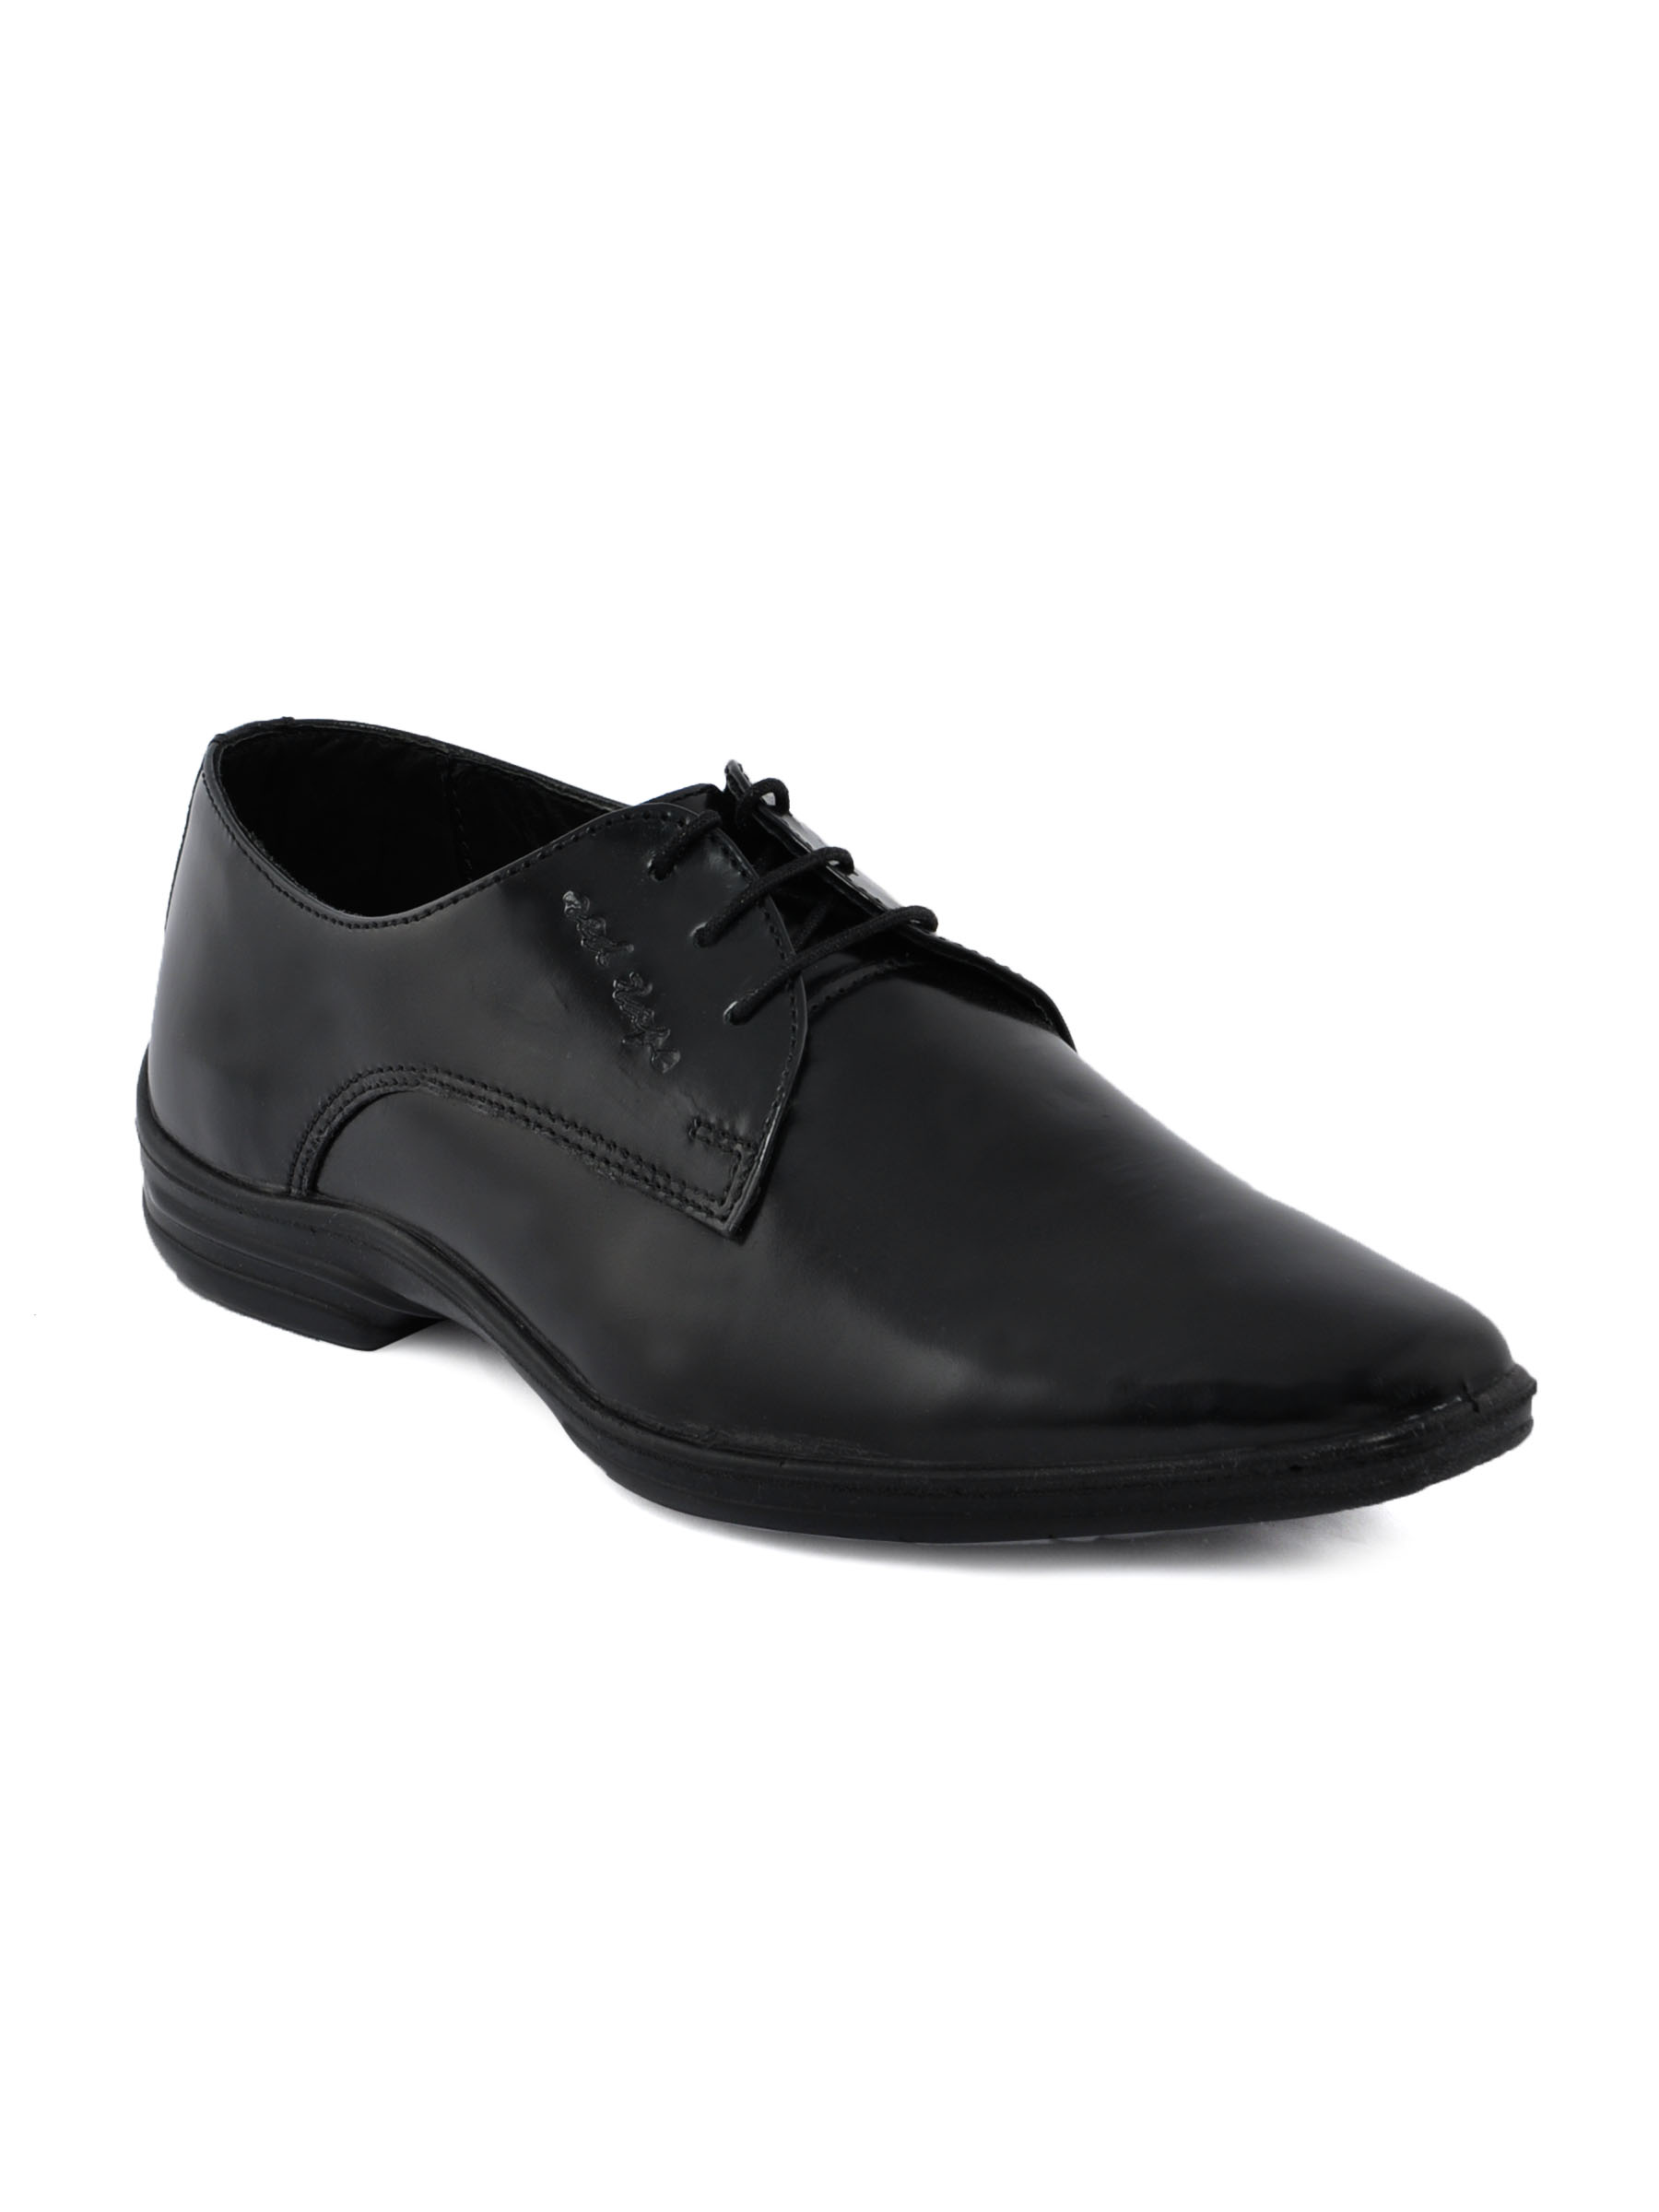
Red Tape Men Formal Black Shoes
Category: Footwear / Shoes / Formal Shoes
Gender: Men
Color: Black
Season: Winter 2018
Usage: Formal